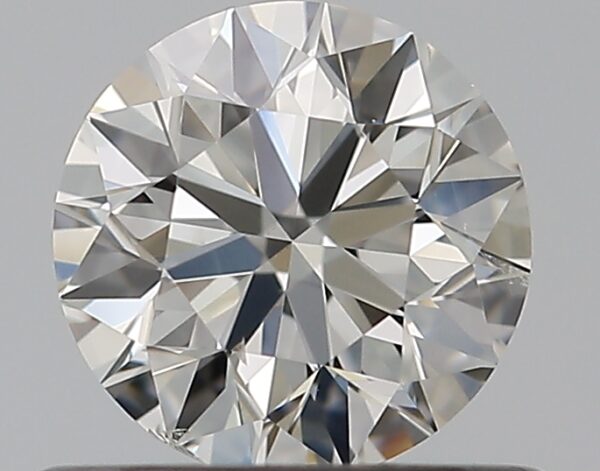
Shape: round
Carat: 0.5
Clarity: SI2
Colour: H
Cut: EX
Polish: EX
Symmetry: EX
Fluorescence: N
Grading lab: GIA
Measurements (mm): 5.05 x 5.08 x 3.18